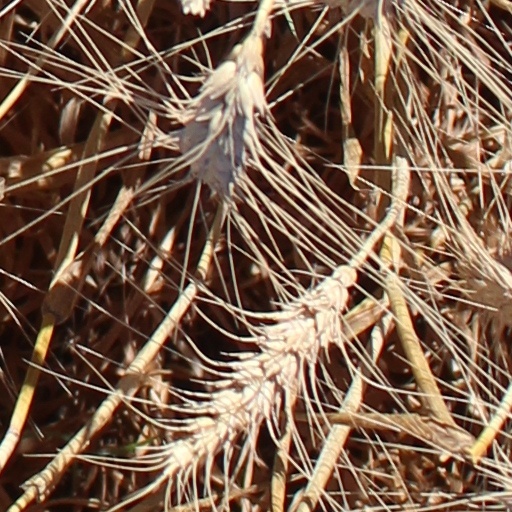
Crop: wheat